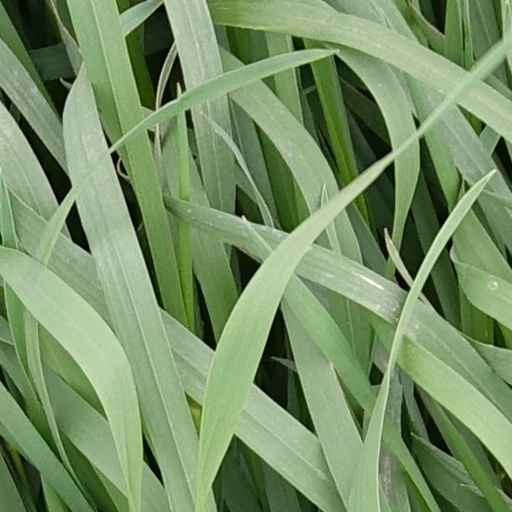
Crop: wheat